London to Brighton Veteran Car Run

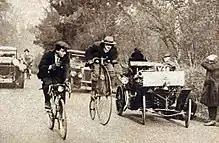
The first run, in November 1927, only for vehicles over thirty years old.

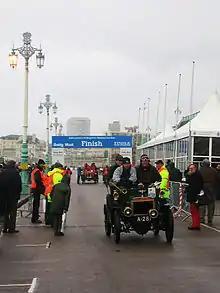
Finish line of the London to Brighton Veteran Car Run, 2005

The London to Brighton Veteran Car Run is the world's longest-running motoring event, held on a course between London and Brighton, England. To qualify, participating cars must have been built before 1905. It is also the world's largest gathering of veteran cars. The first edition, "The Emancipation Run" in 1896, celebrated the recently passed Locomotives on Highways Act 1896, which liberalised motor vehicle laws in the United Kingdom.